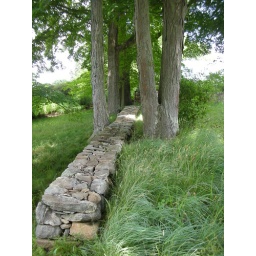
DSCN1377 trees with roots under wall (1)